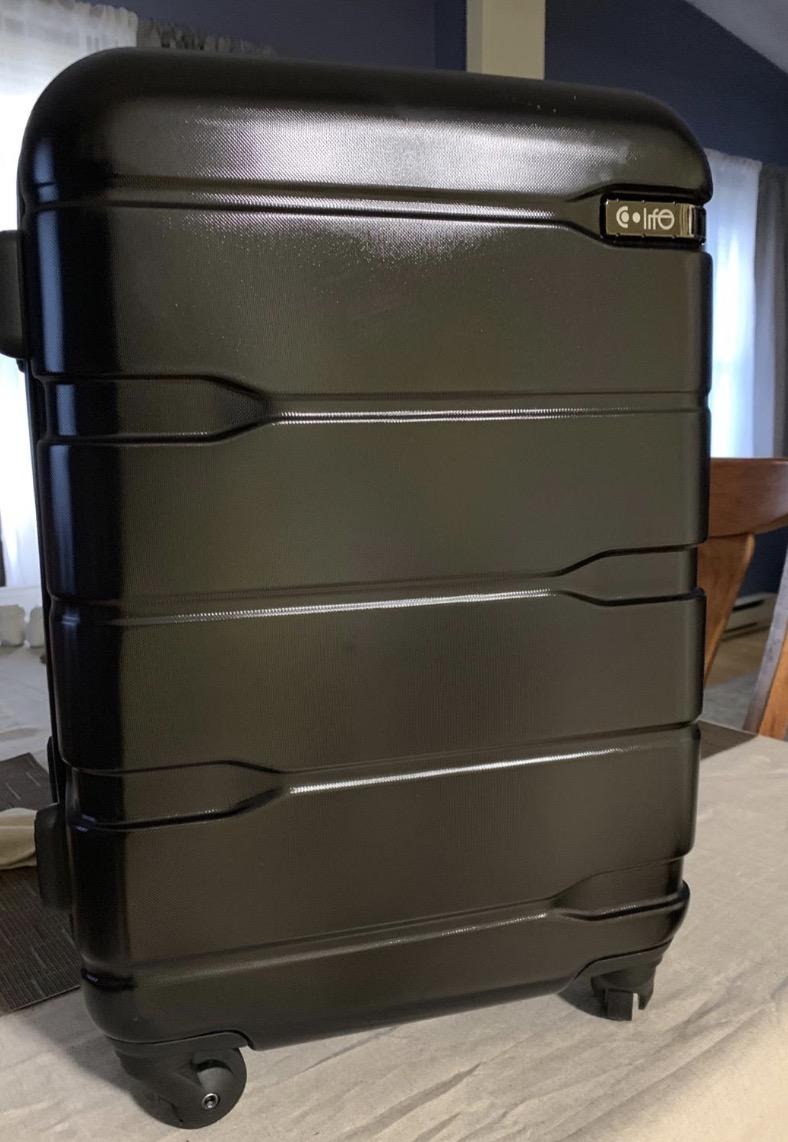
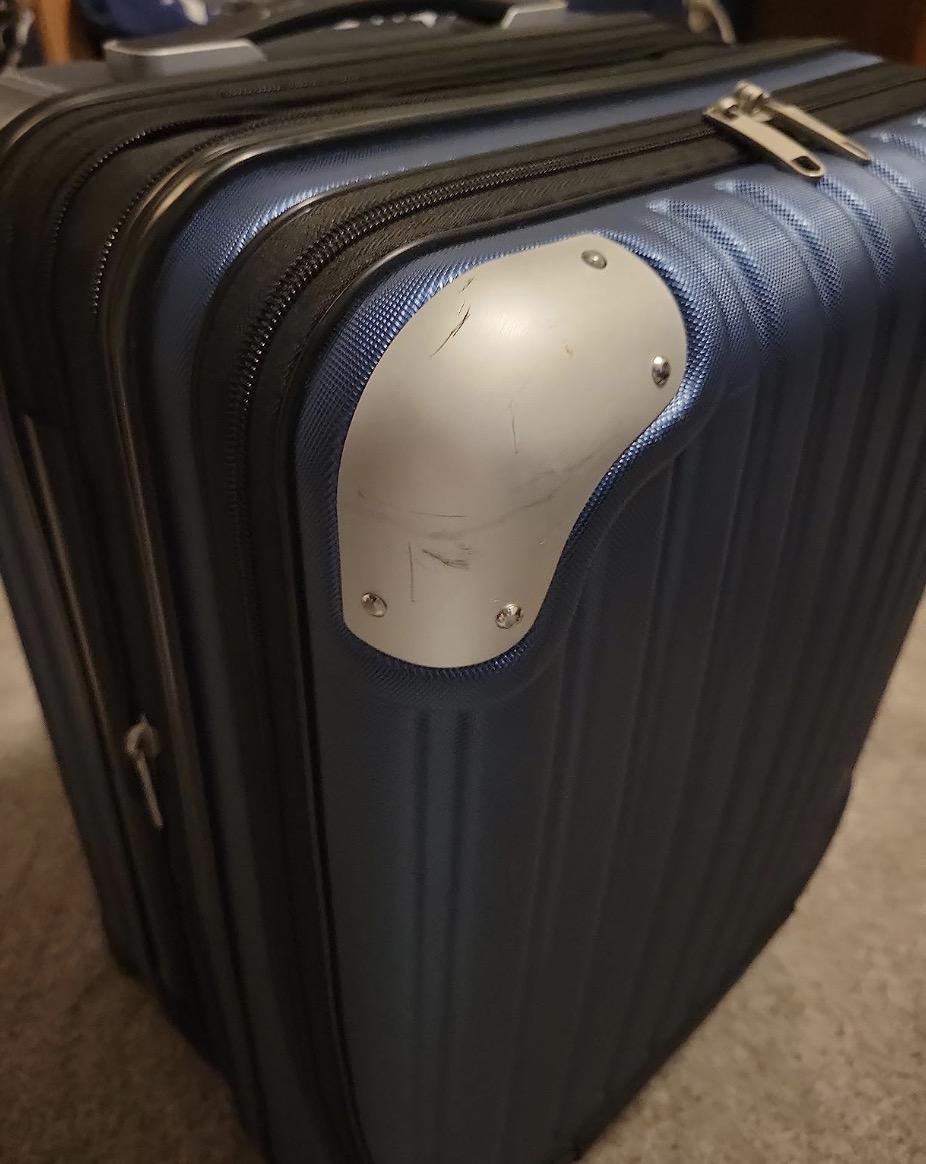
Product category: items_tea
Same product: no